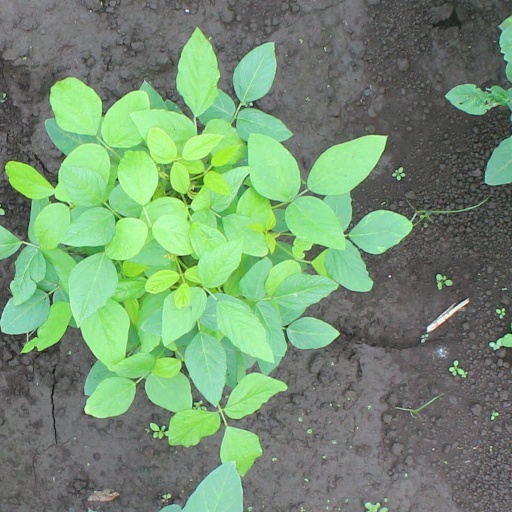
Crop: soybean